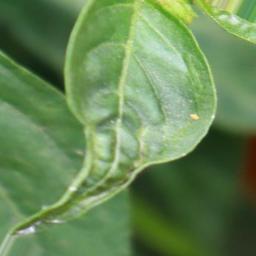
Label: mites_and_trips